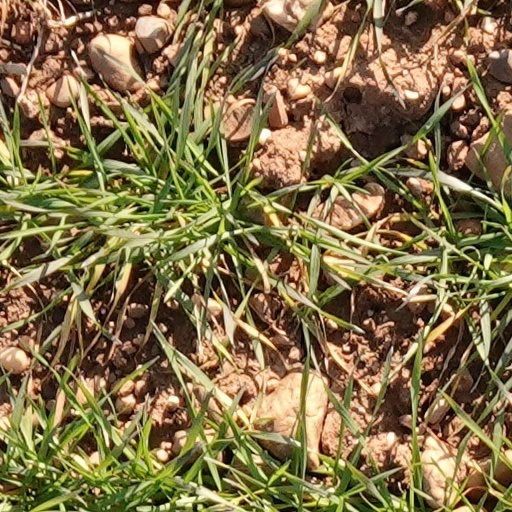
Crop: wheat